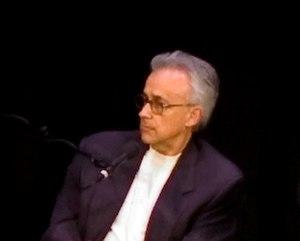
Le terme de conscience peut faire référence à au moins quatre concepts philosophiques ou psychologiques :